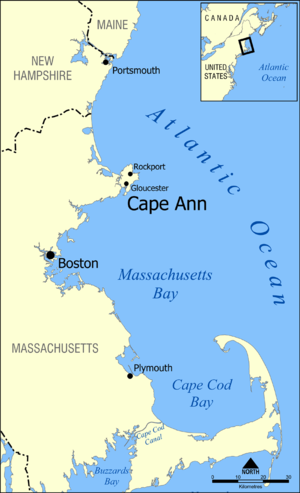
Le cap Ann est un cap de la côte Est des États-Unis. Il se trouve dans le nord-est de l'État du Massachusetts, au nord du plus notoire cap Cod et de la ville de Boston. Il forme la frontière nord de la baie du Massachusetts.